Gideon Fisher

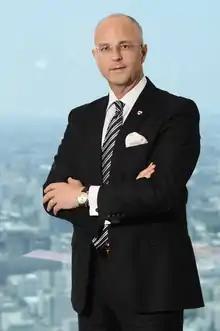
Fisher in 2012

Dr. Gideon Fisher (Hebrew: גדעון פישר; born August 1965) is an Israeli lawyer and legal scholar, holding a Master of Laws degree with distinction from the University of Cambridge. He specializes in complex commercial litigation and international arbitration, representing both business and state entities.